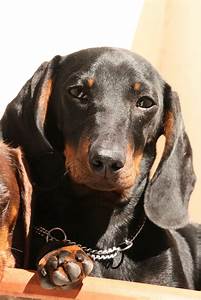
Label: cane